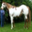
Label: horse